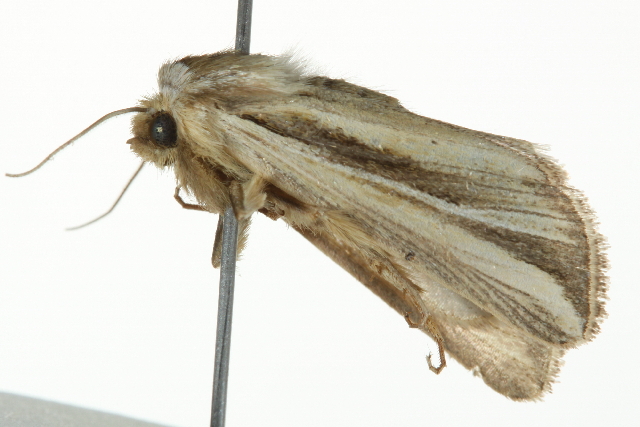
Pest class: wheathead_armyworm_Dargida_diffusa